Munich Airport

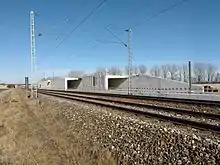
Construction work for the Neufahrn Link

For the safety of passengers and flight operations, four inspections by the Federal Police, departments of the Bavarian State Police (Police Inspection Munich Airport, PP Oberbayern Nord) and the security department of Flughafen München GmbH are responsible. The airport police station is located in Nordallee 6, and the police officers working there have an adapted qualification to the specific field of application, for example, they are also trained in the case of an aircraft hijacking. Bavaria's police helicopter squad is also based at the Munich Airport, where five of the Eurocopter EC135 helicopters are stationed. A move of the unit to Schleißheim Airport is planned for 2020.